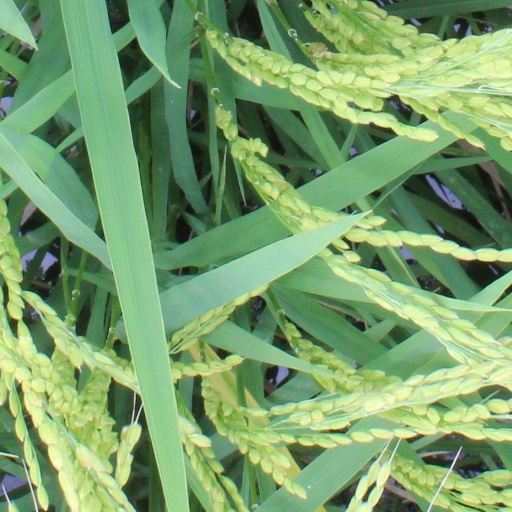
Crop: rice